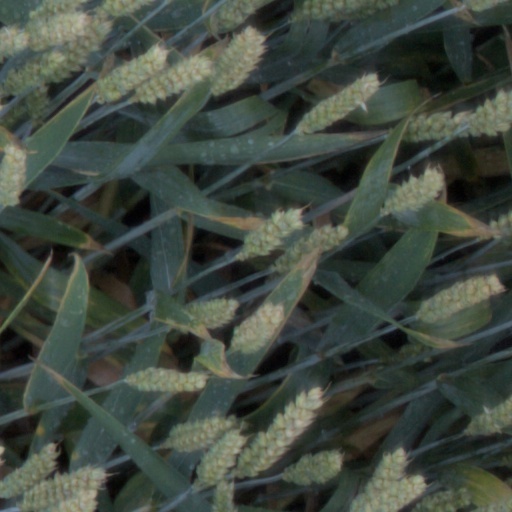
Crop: wheat